Admire Rakti

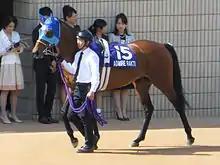
Admire Rakti in Kyoto Racecourse (May 2014).

Admire Rakti (20 February 2008 – 4 November 2014) was a Japanese Thoroughbred racehorse who won the Diamond Stakes in Japan and the Caulfield Cup in Australia. He died in his stall after competing in the 154th Melbourne Cup on 4 November 2014.